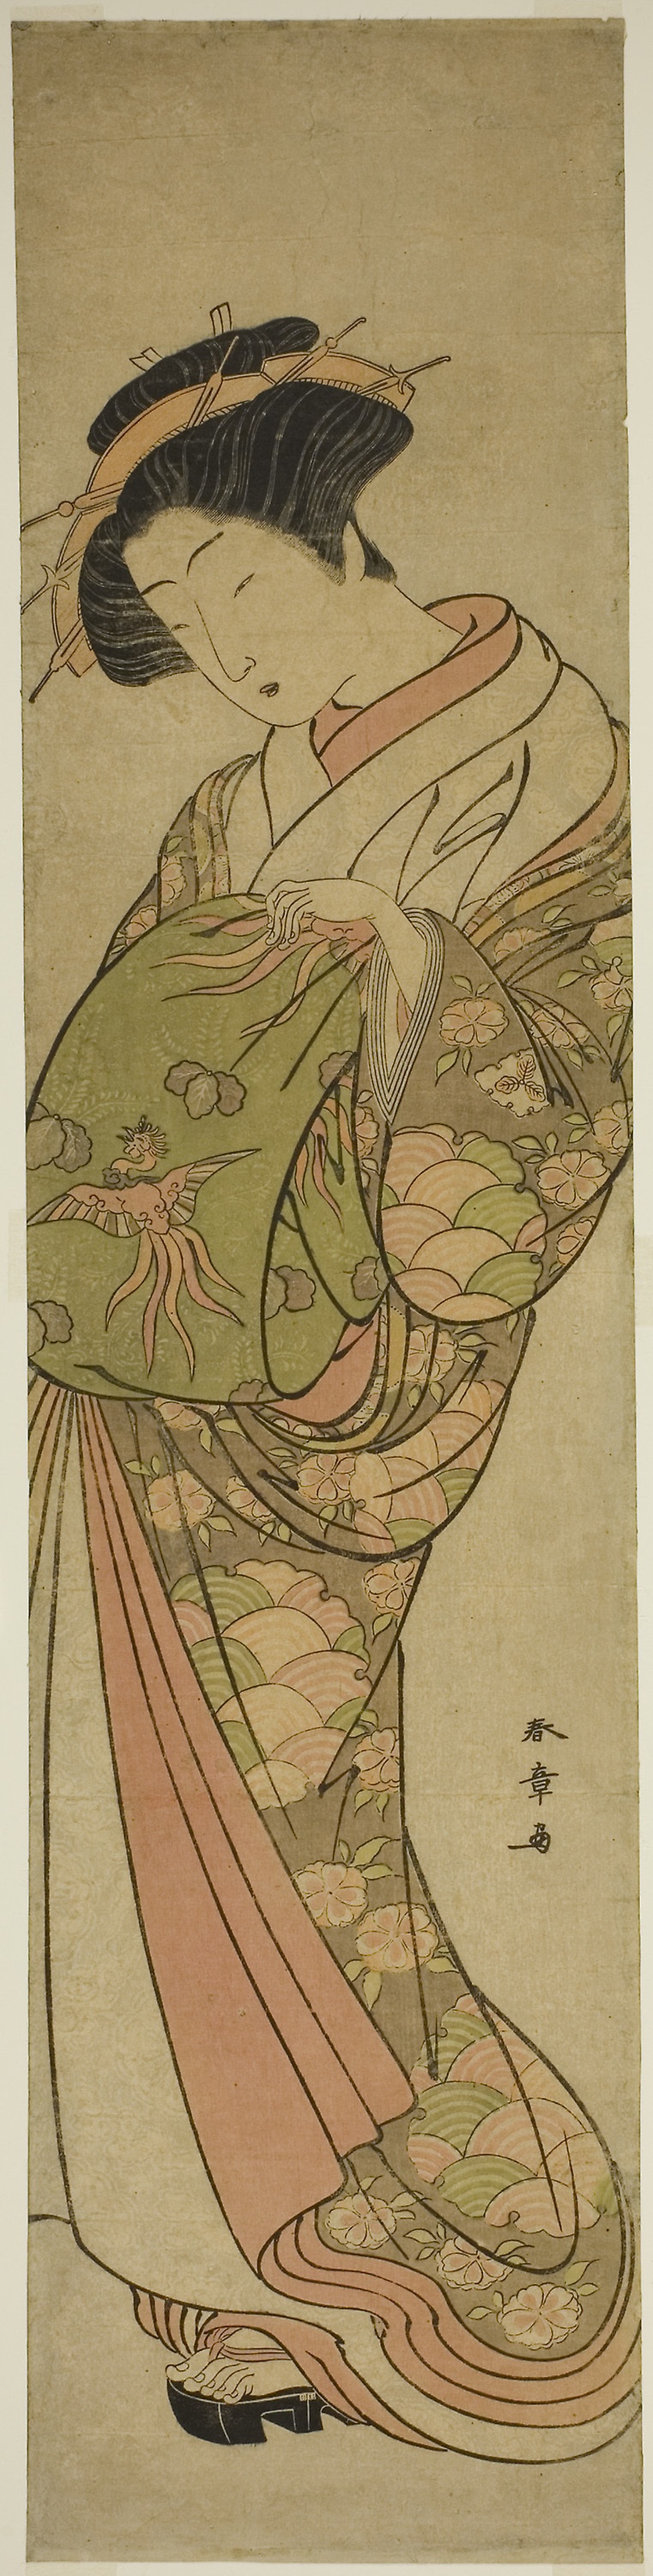
art, illustration, printmaking, costume design, artwork